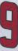
Number: 9